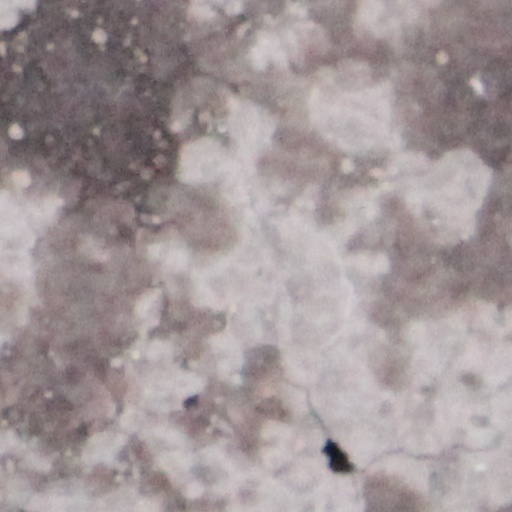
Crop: wheat